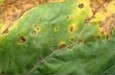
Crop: unknown
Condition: cauliflower_cauliflower_alternaria_spot